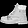
Label: Ankle boot